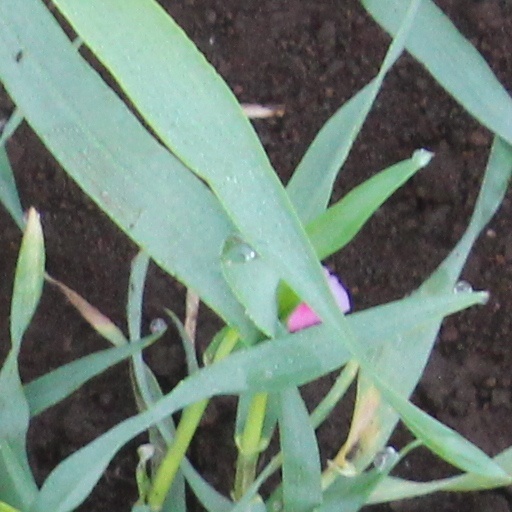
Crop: wheat